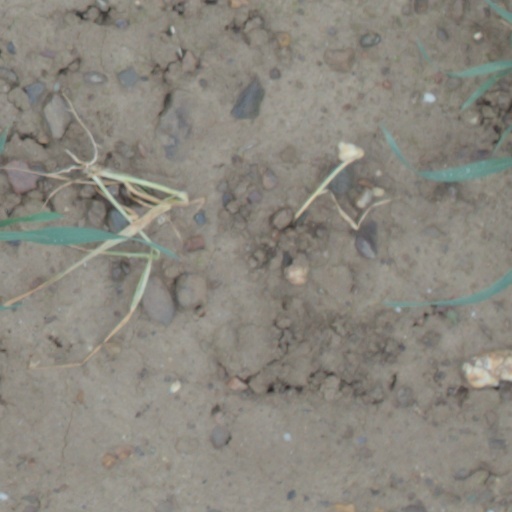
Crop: wheat